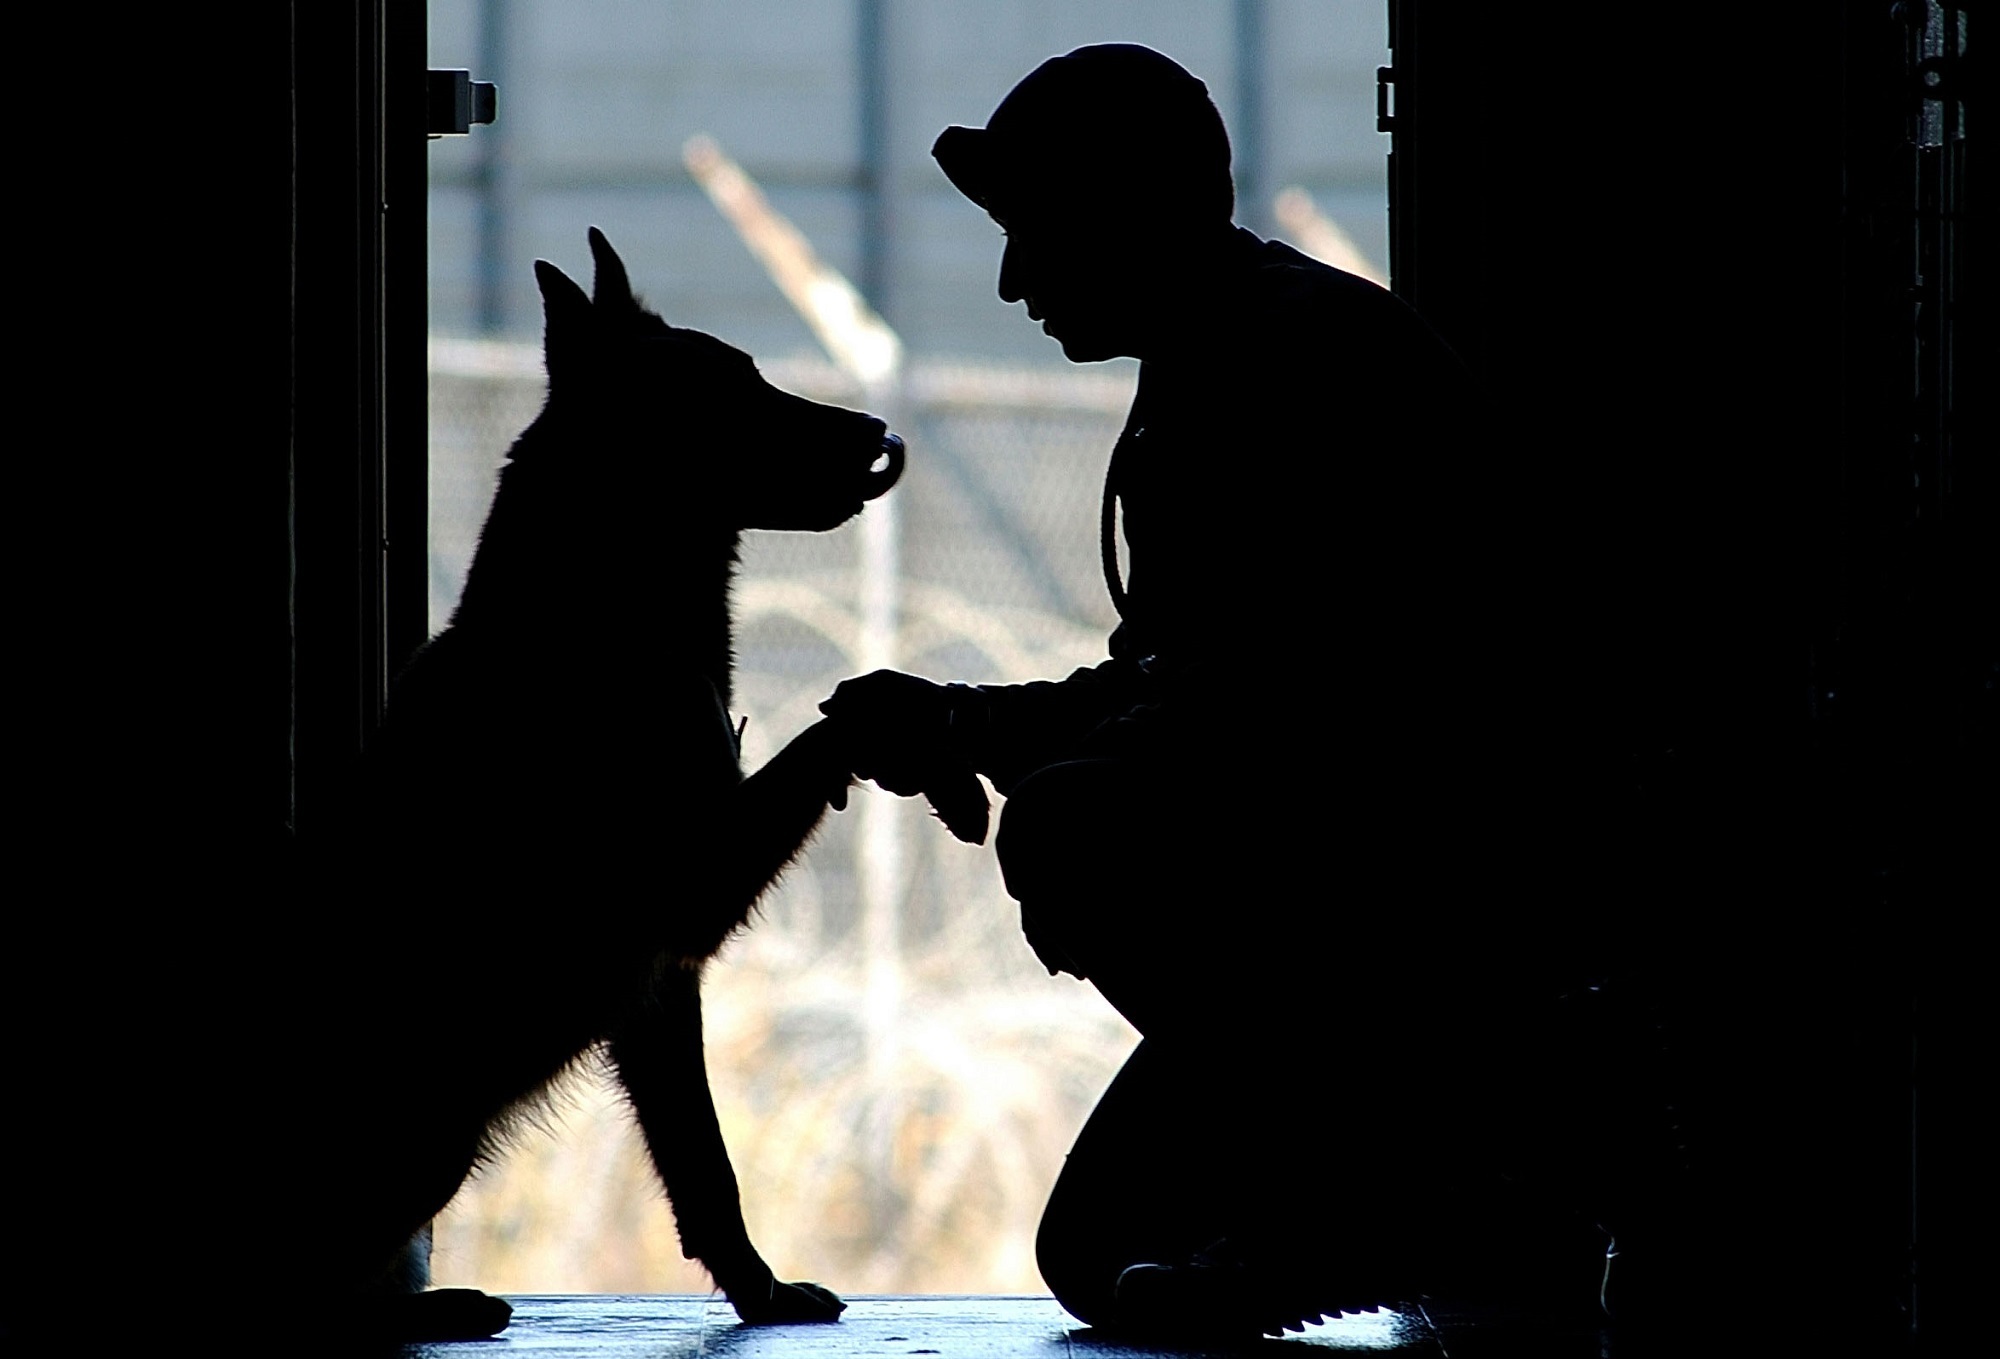
silhouette, dog, canine, military, love, portrait, soldier, cat, shadow, usa, darkness, black, affection, american, team, paw, uniform, silhouettes, service, bond, shake, lick, companion